Plesiosauroidea

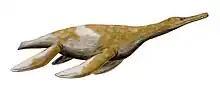
"Trinacromerum", a polycotylid

, Yorkshire, England, by an amateur palaeontologist. The preserved skeleton is displayed at Rotunda Museum in Scarborough.